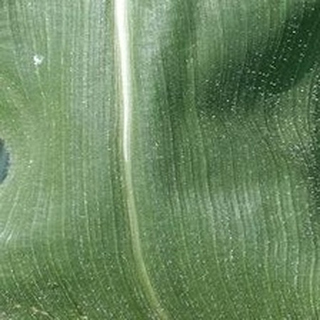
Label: healthy_corn